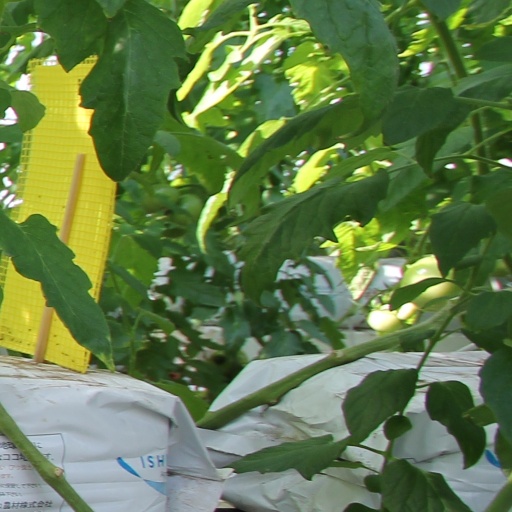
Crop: tomato